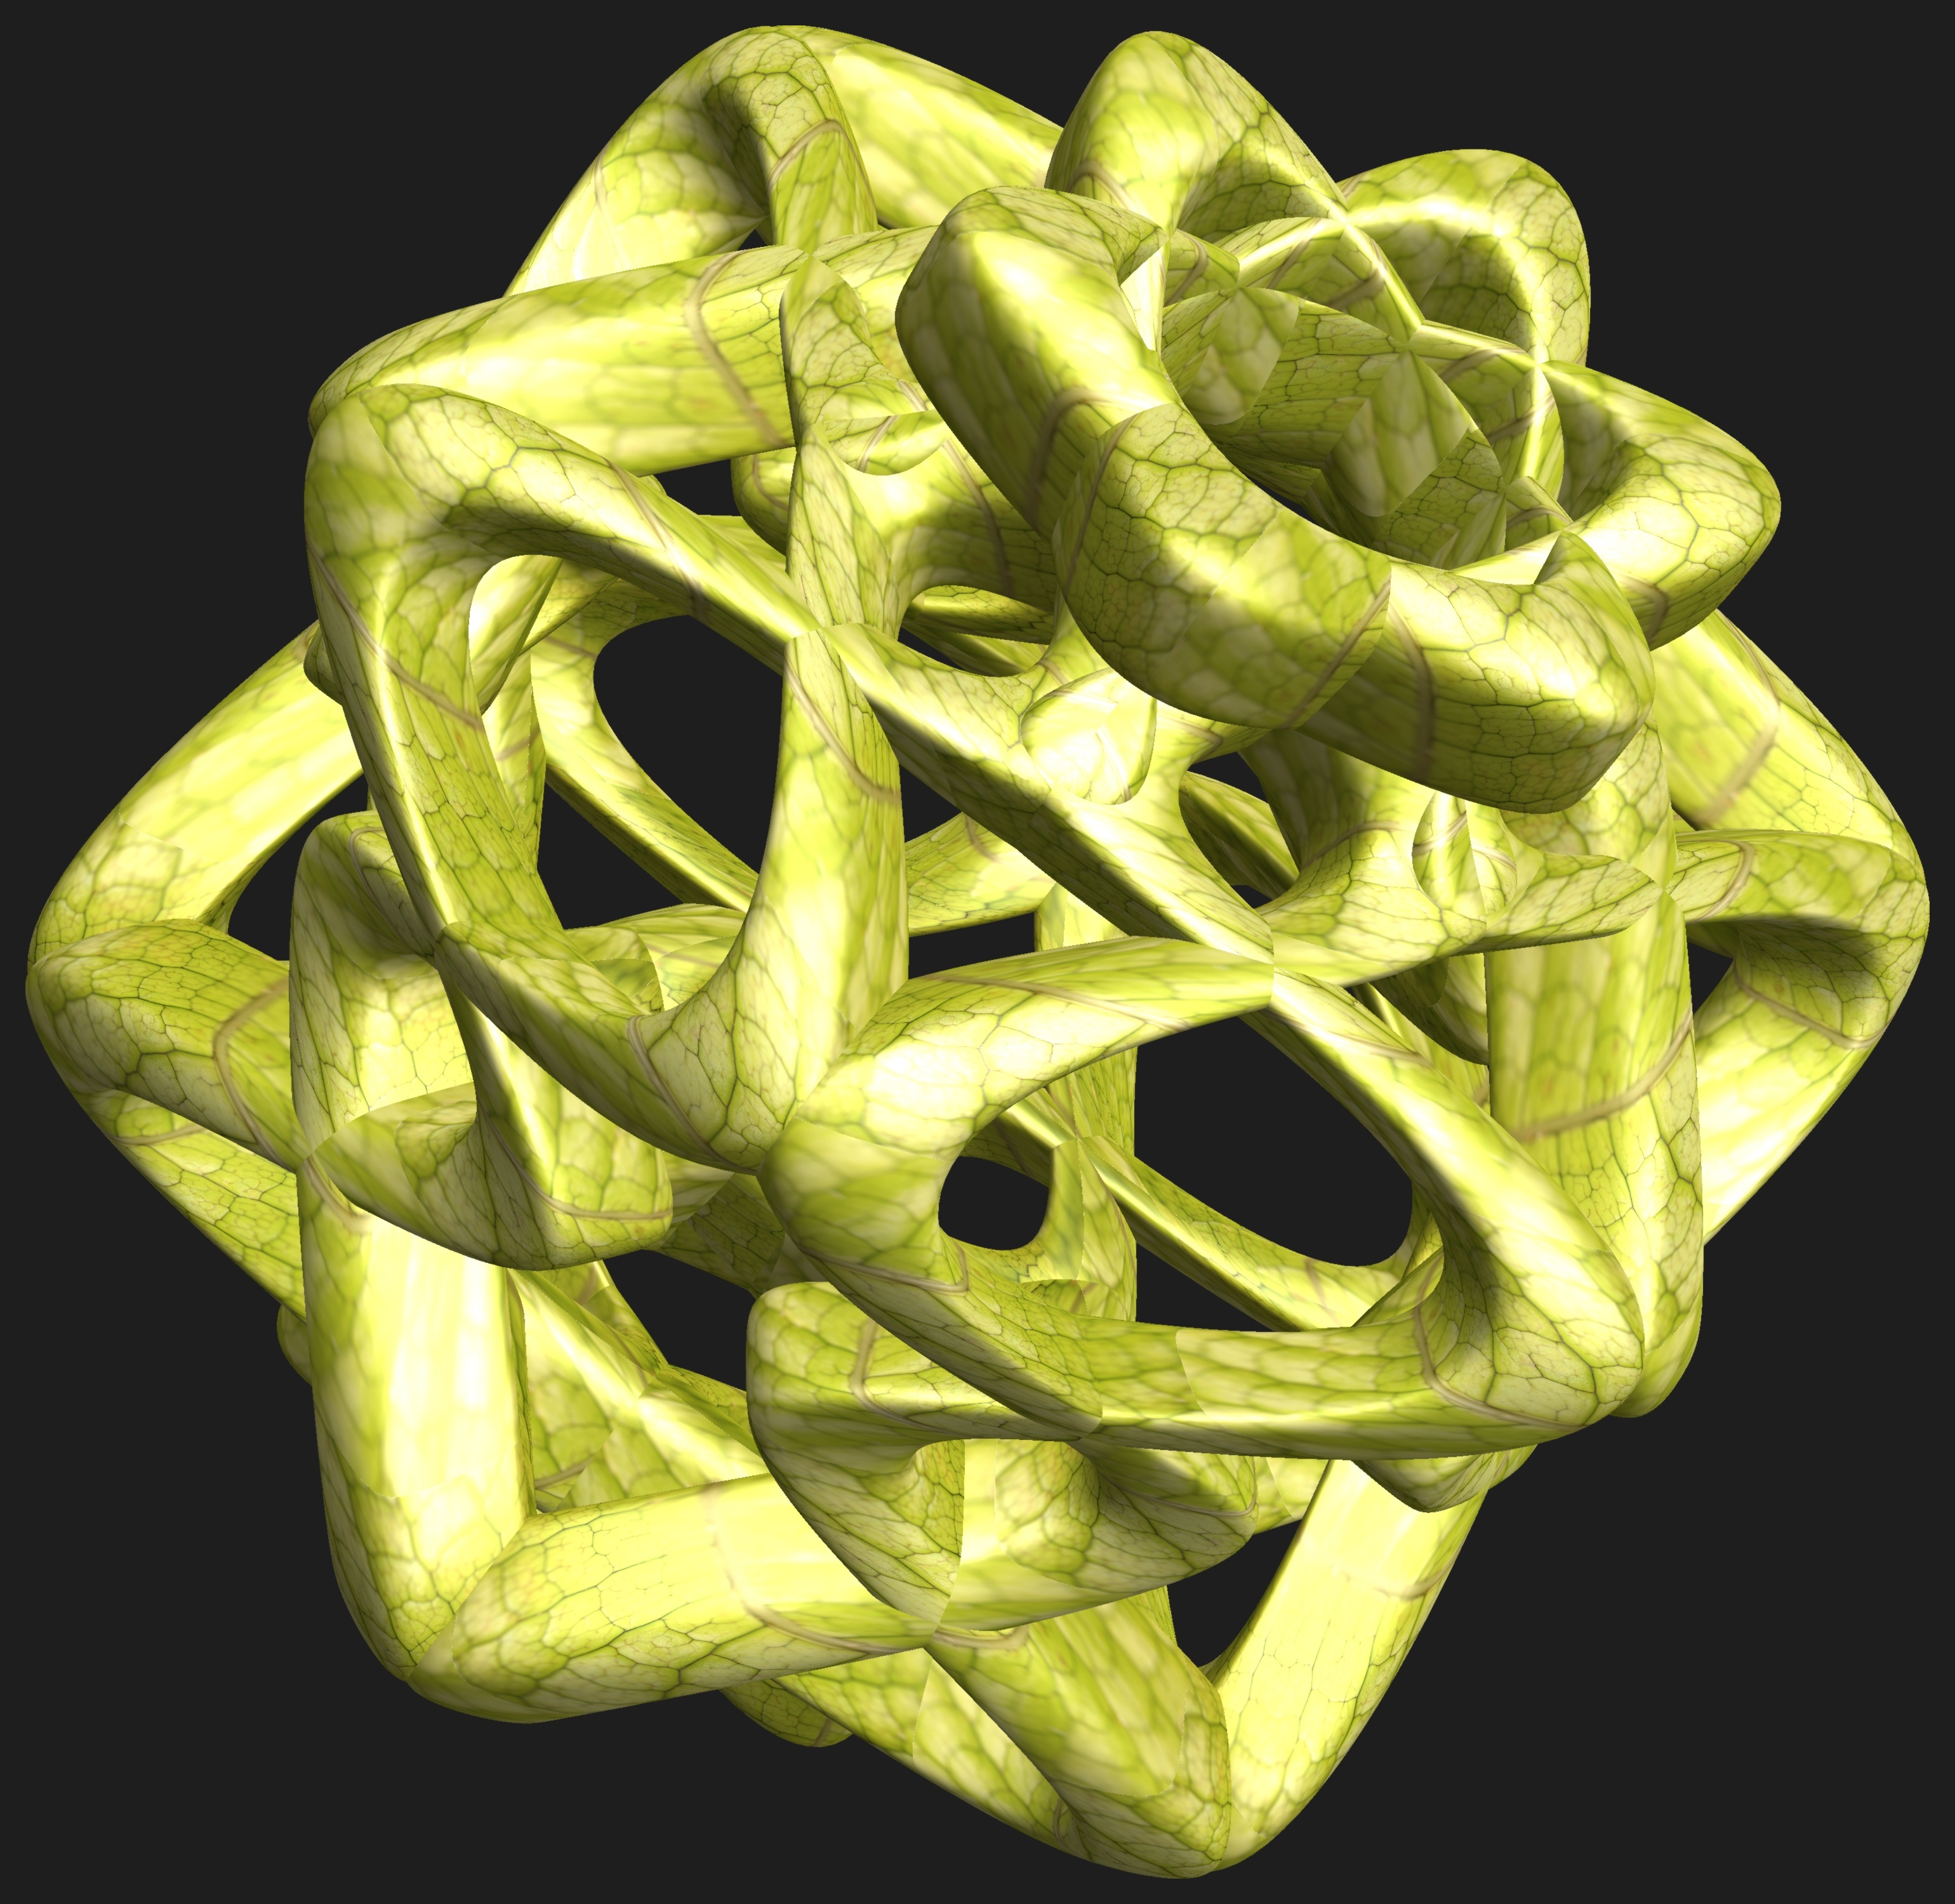
hand, abstract, structure, texture, leaf, flower, pattern, food, green, produce, geometry, yellow, sculpture, art, design, symmetry, 3d, graphic, organ, shape, torus, mathematica, cg, parametricplot3d, code, program, algorithm, mapping, geometricsculpture, hexagram